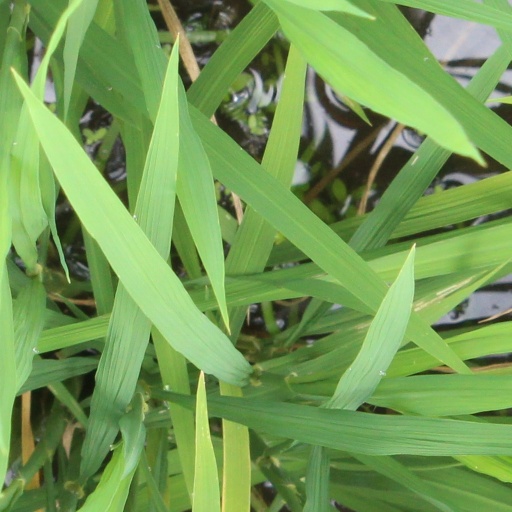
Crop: rice